C2orf81

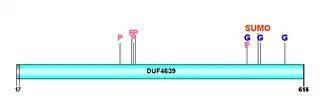
A diagram depicting predicted post-translational modifications of c2orf81.

C2orf81 was found to have one paralog, Homo sapiens BAC clone RP11-523H20.